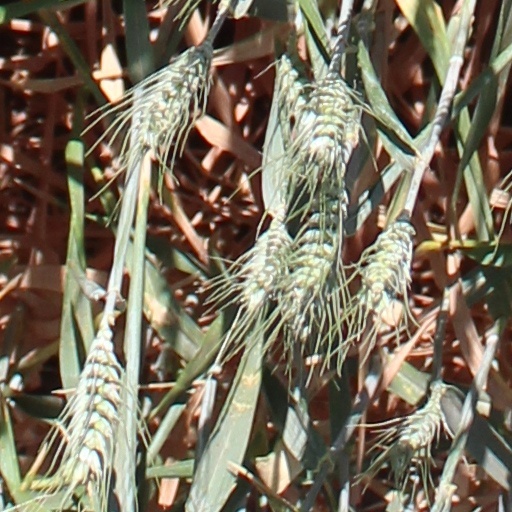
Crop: wheat